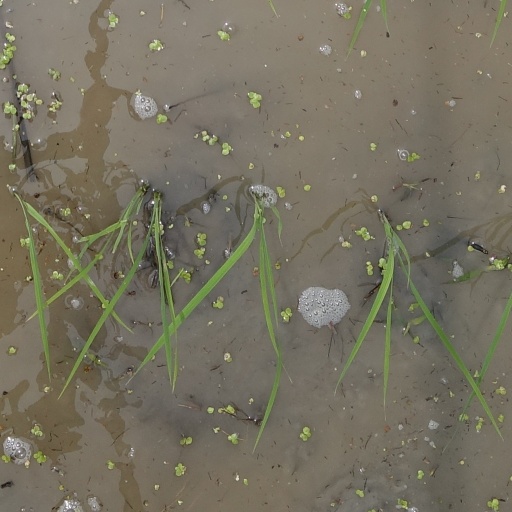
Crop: rice